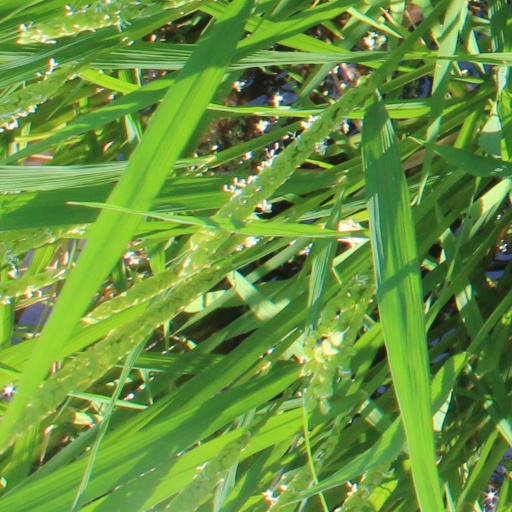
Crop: rice